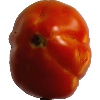
Label: Tomato 1